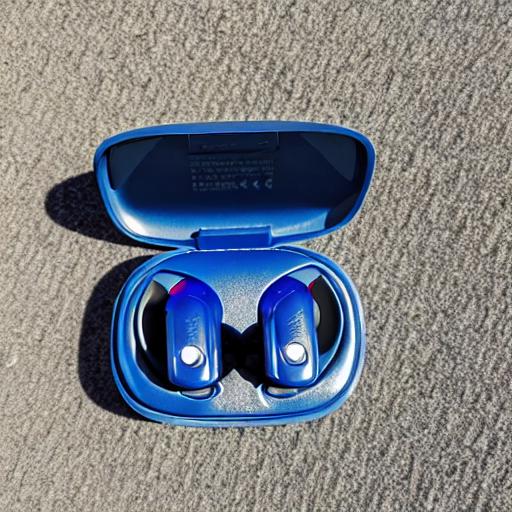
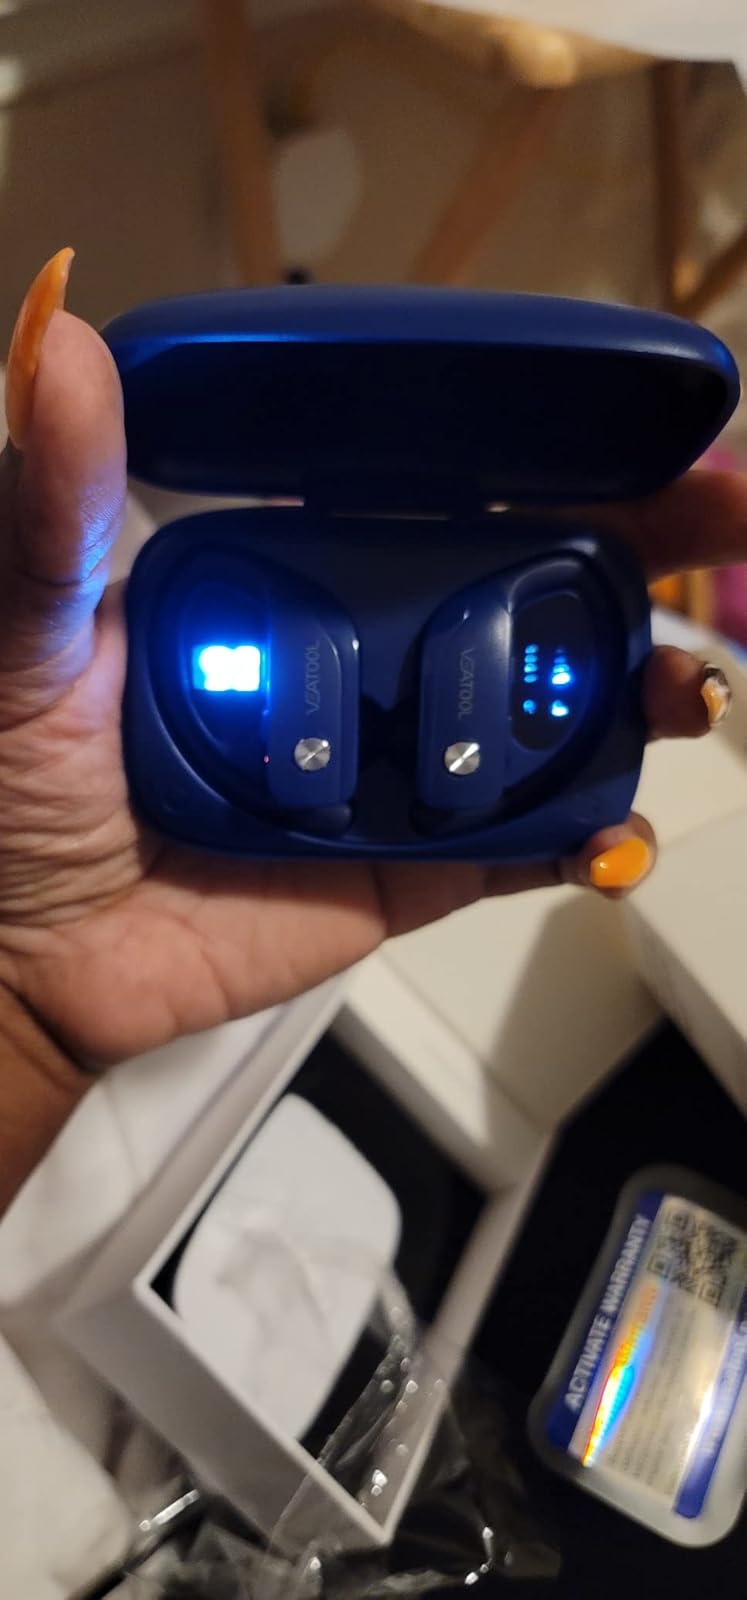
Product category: earbuds
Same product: no